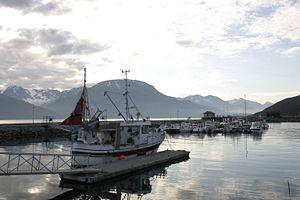
Skibotn est une localité du comté de Troms, en Norvège.